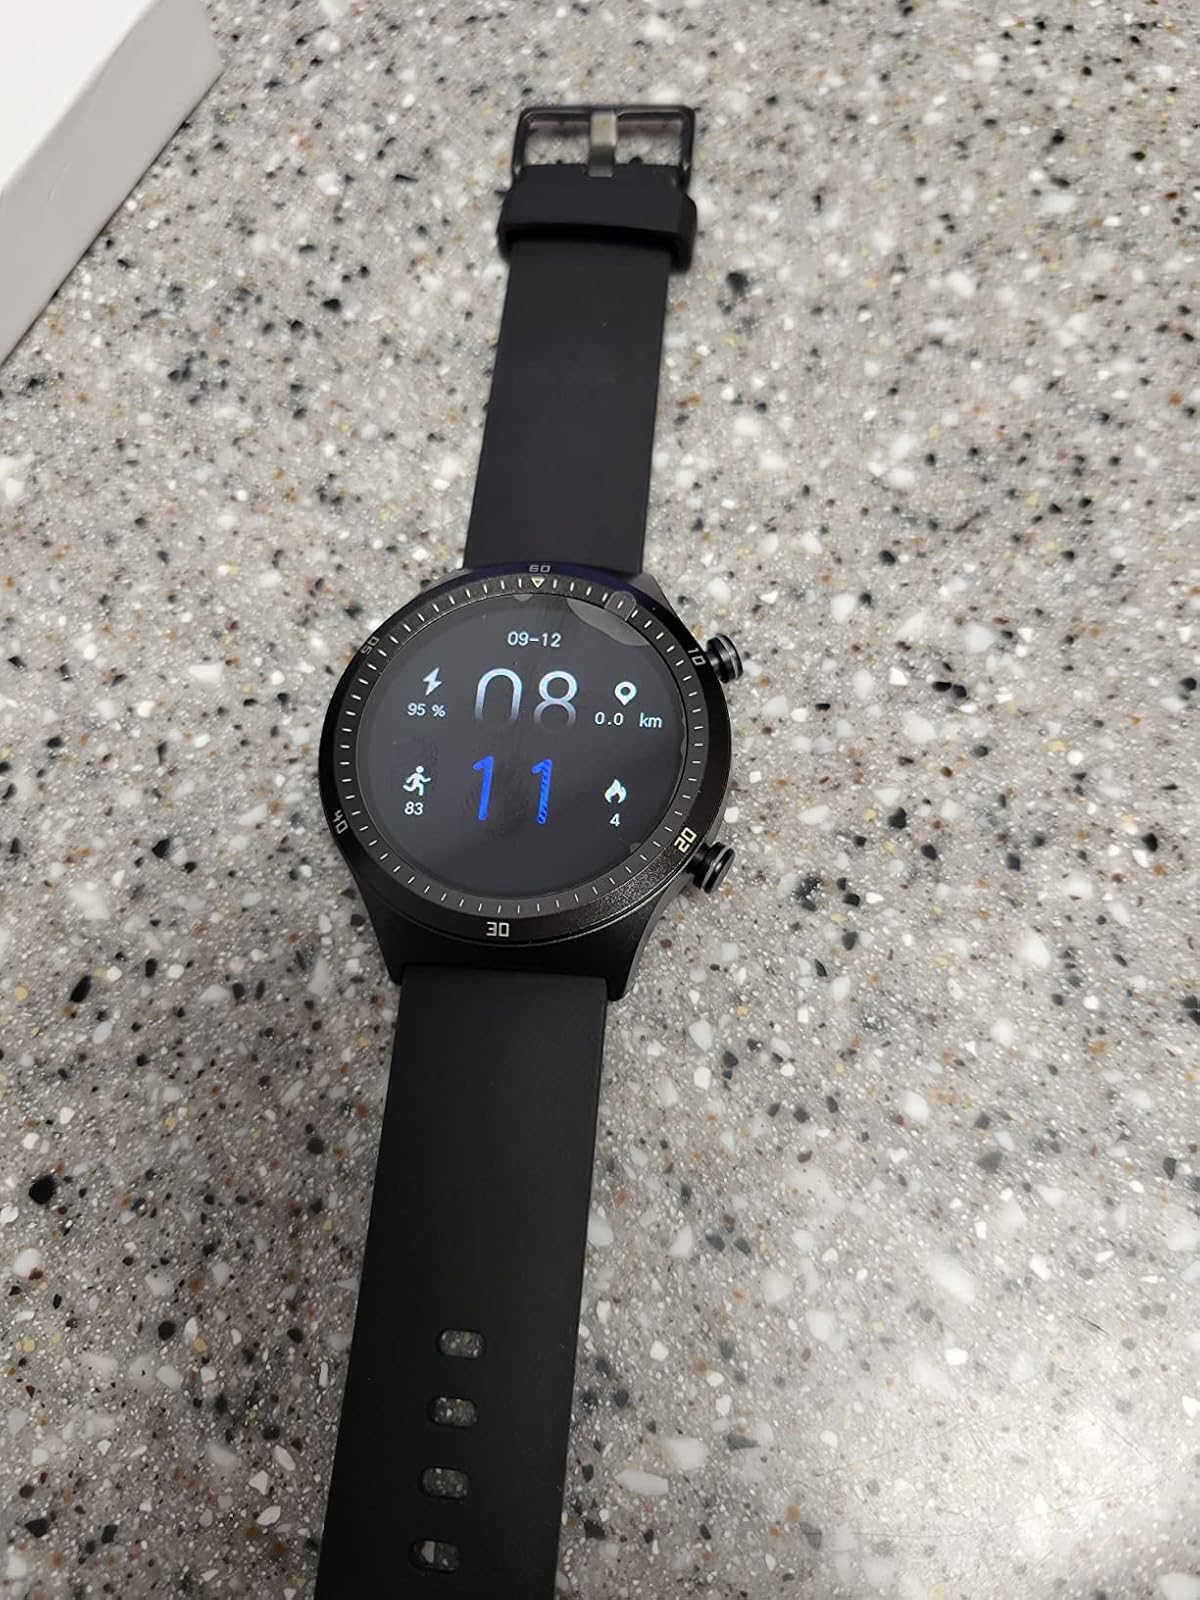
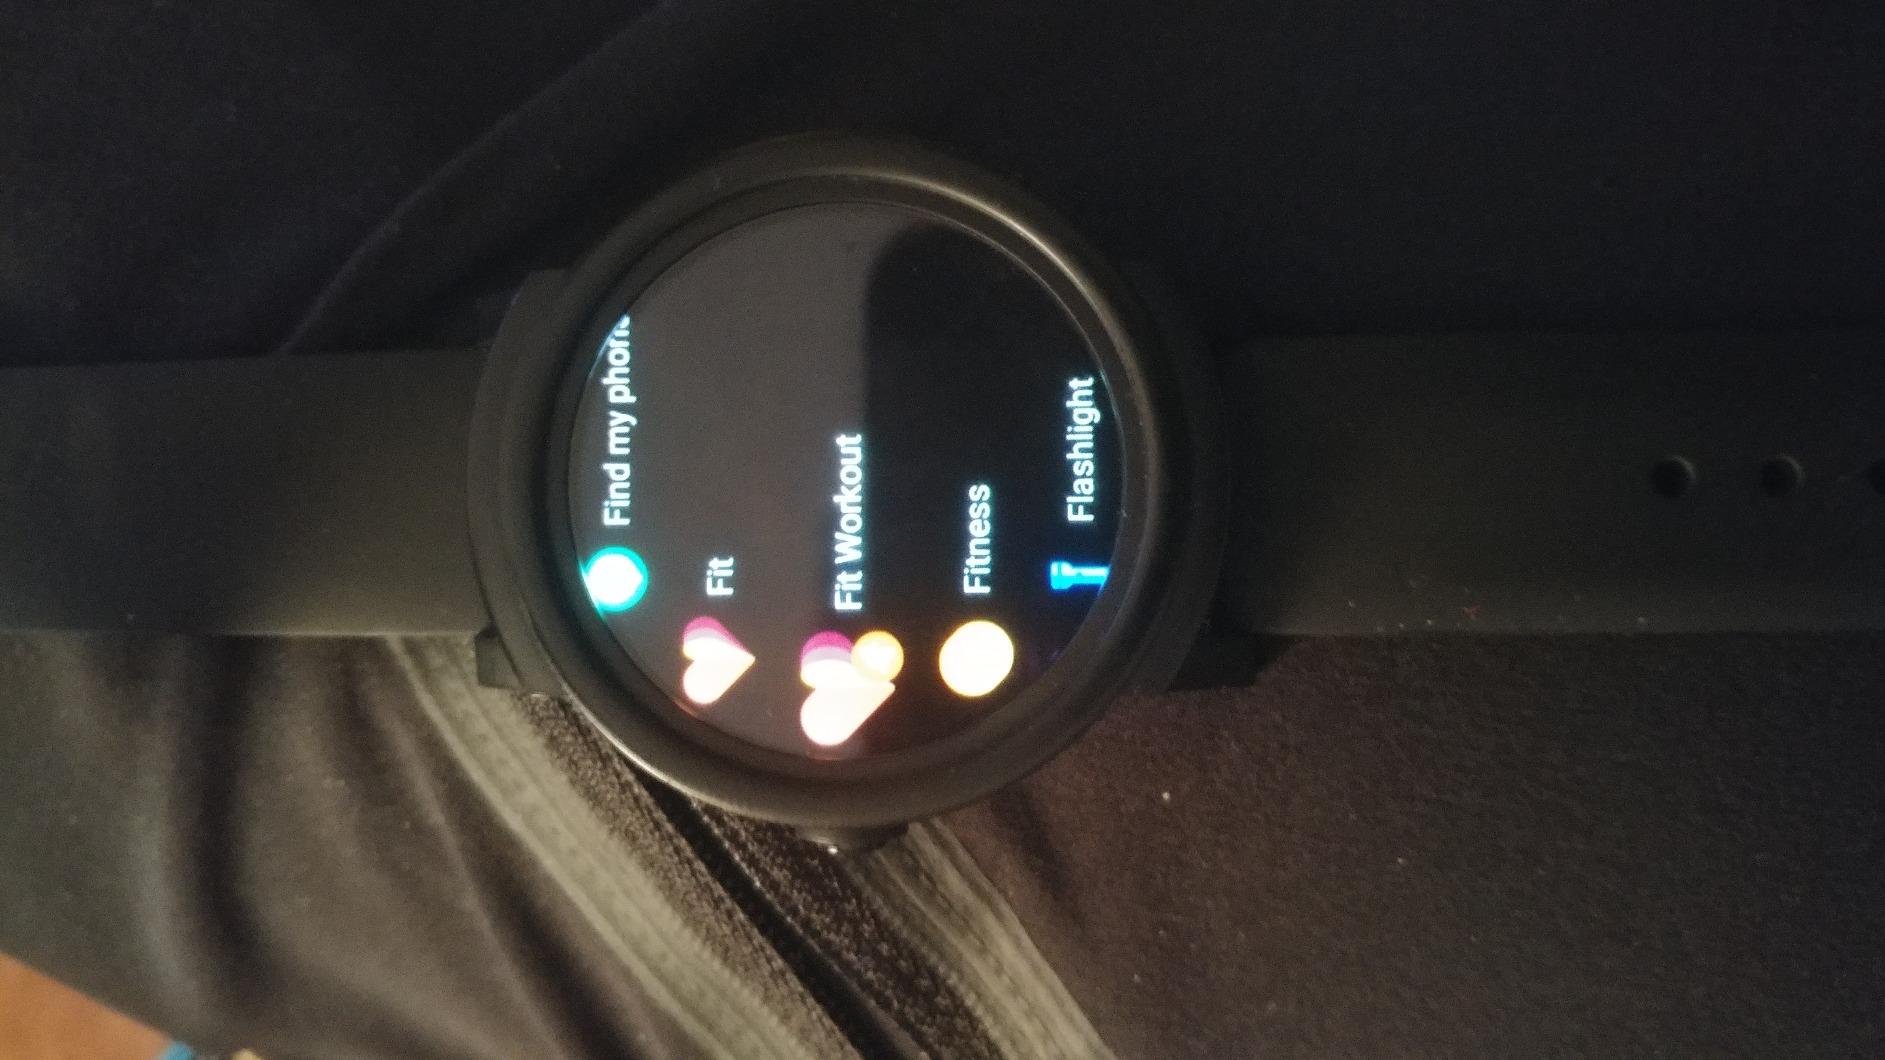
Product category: smartwatch
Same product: no